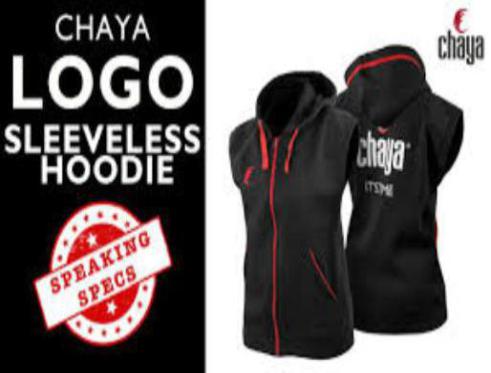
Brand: chaya
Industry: Clothes